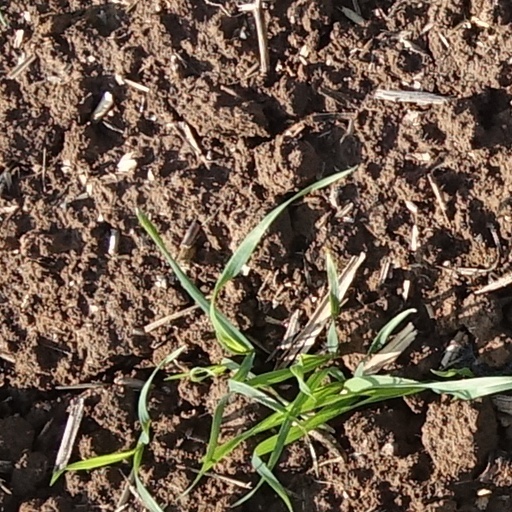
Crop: wheat